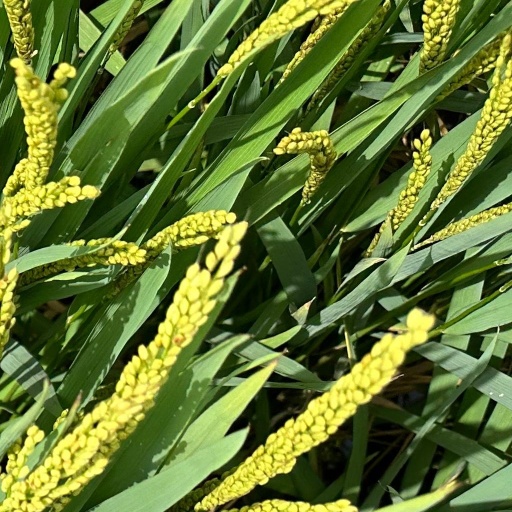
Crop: rice